Sinbad the Sailor (1935 film)

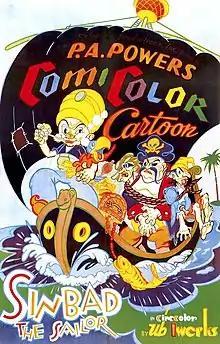
"Sinbad the Sailor" theatrical poster

Sinbad the Sailor is a 1935 animated short film produced and directed by Ub Iwerks.